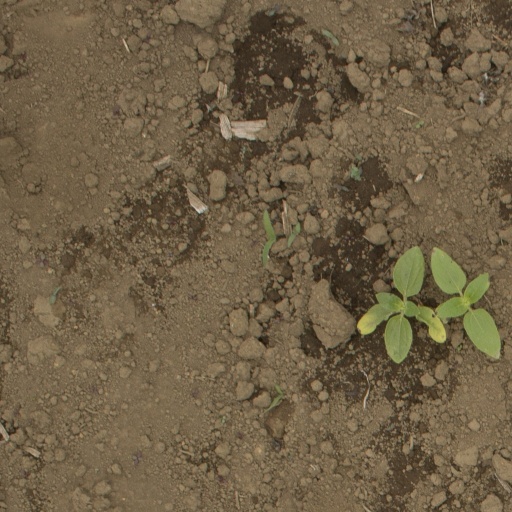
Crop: Jerusalem artichoke